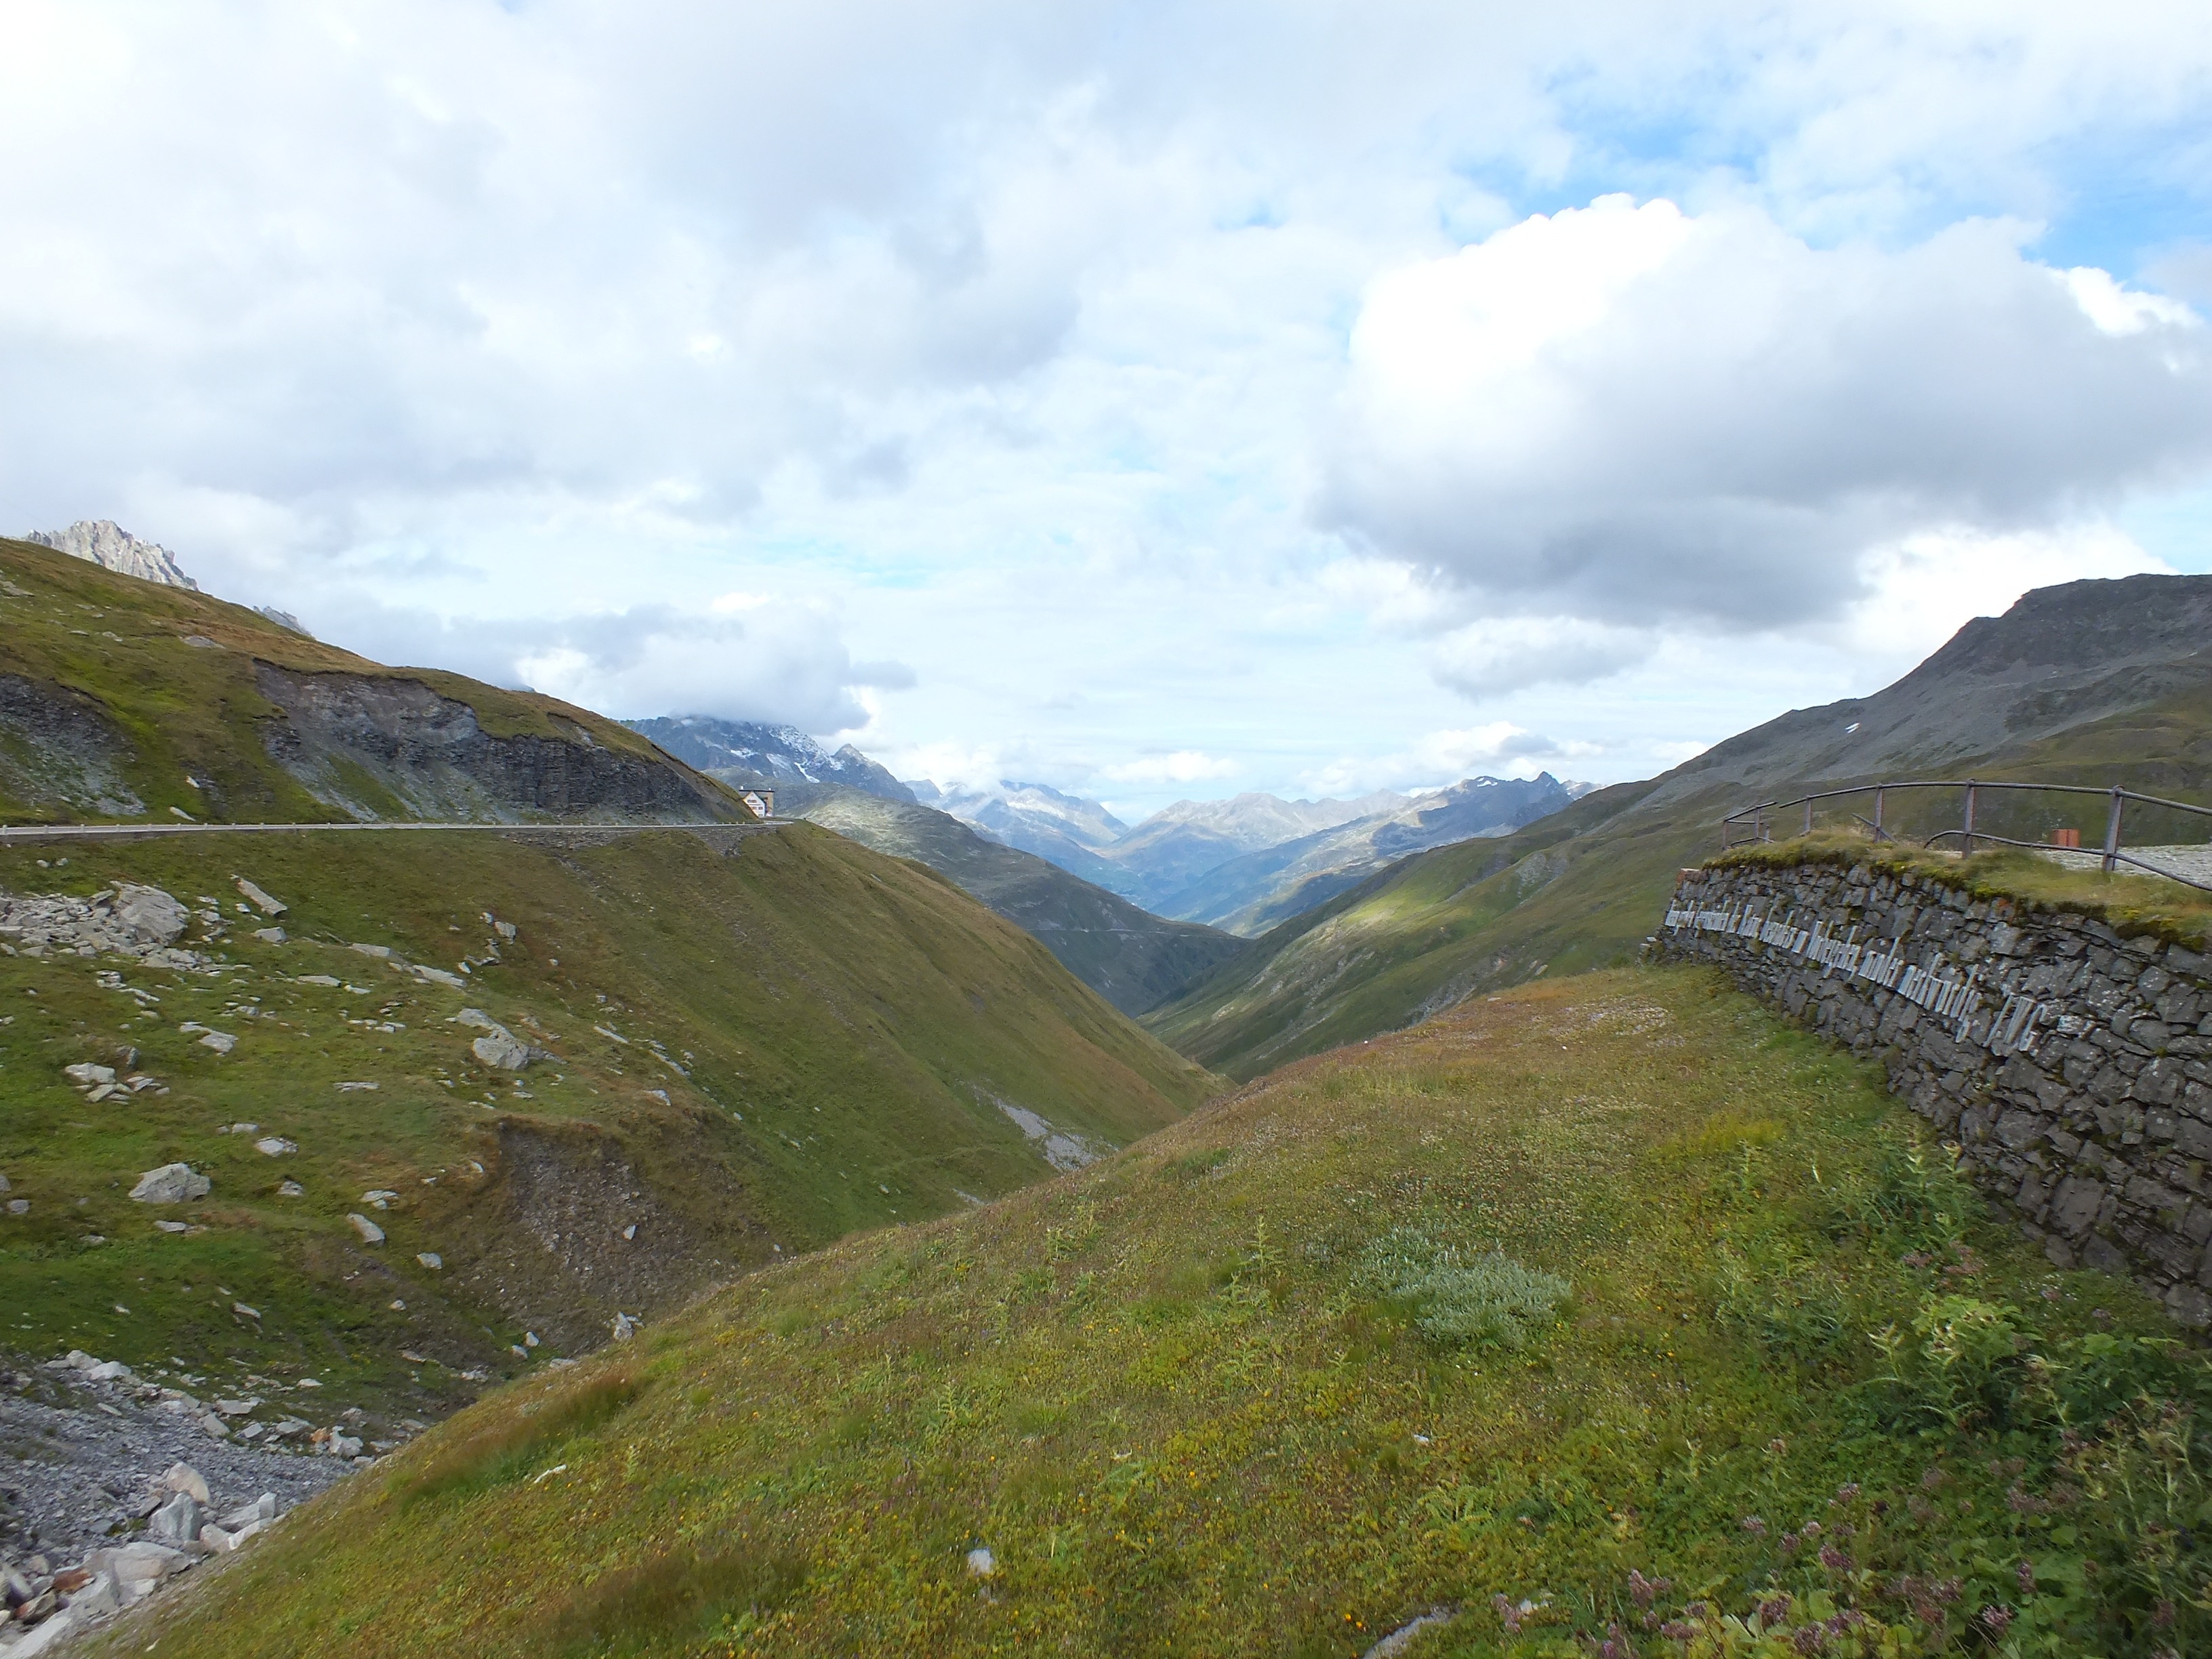
landscape, walking, mountain, sky, meadow, hill, lake, valley, mountain range, cliff, europe, alpine, fjord, reservoir, highland, terrain, ridge, clouds, mountains, alps, plateau, fell, loch, pass, landform, tarn, lake district, mountain pass, alpenblick, geographical feature, mountainous landforms